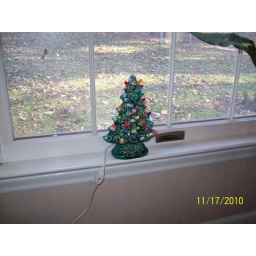
Small flat tree in window